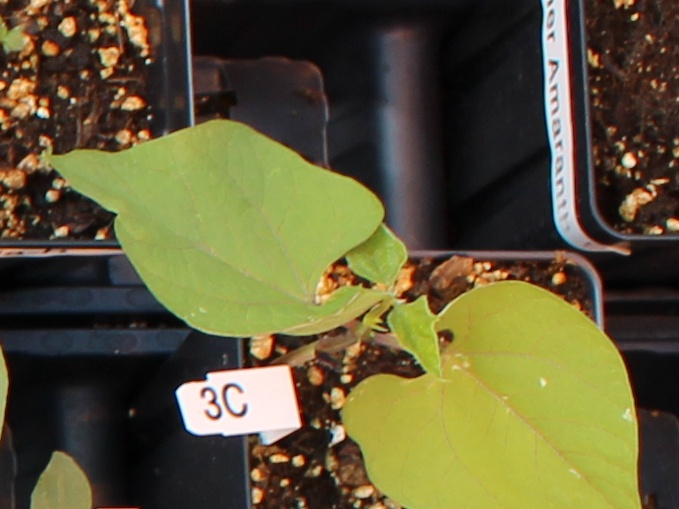
Label: Blackbean